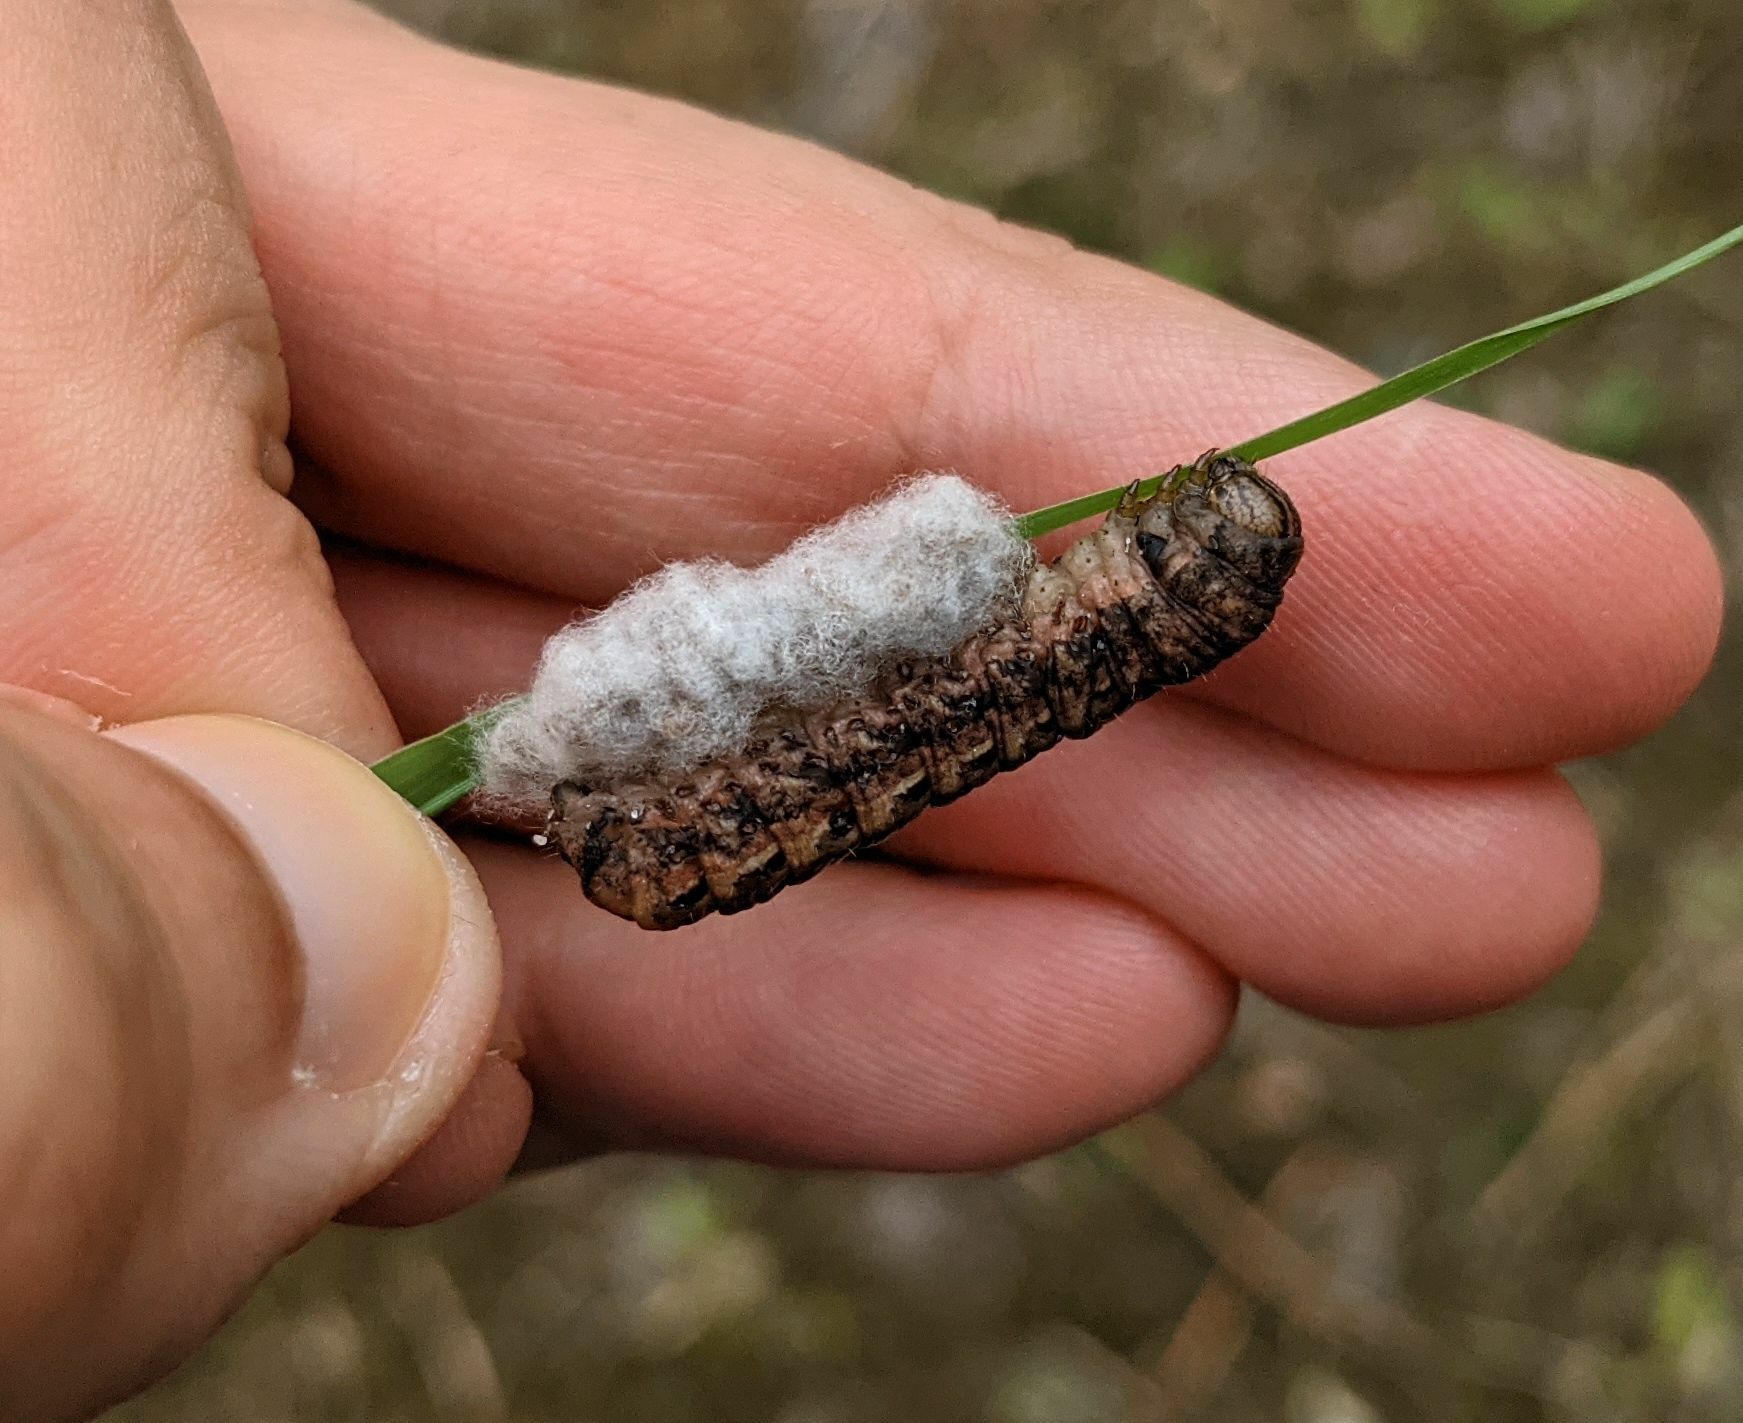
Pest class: cutworms